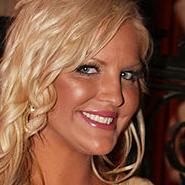
Age: 28